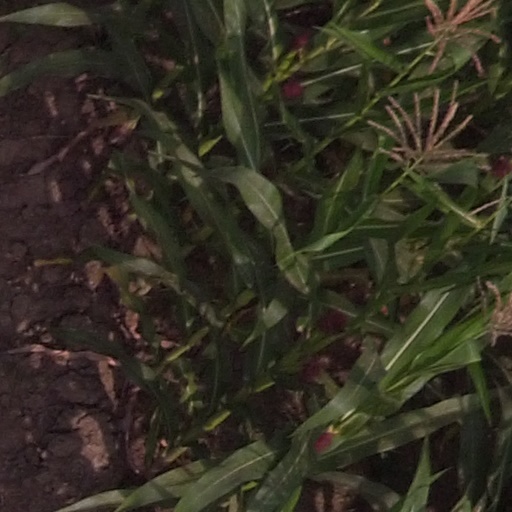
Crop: maize; corn